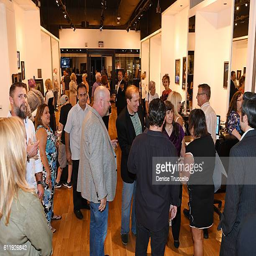
a general view at art exhibit